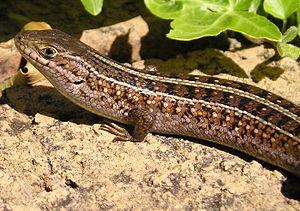
Trachylepis capensis est une espèce de sauriens de la famille des Scincidae.